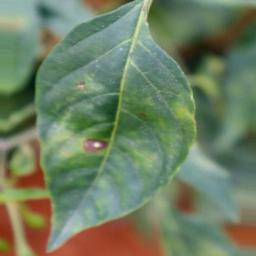
Label: cercospora